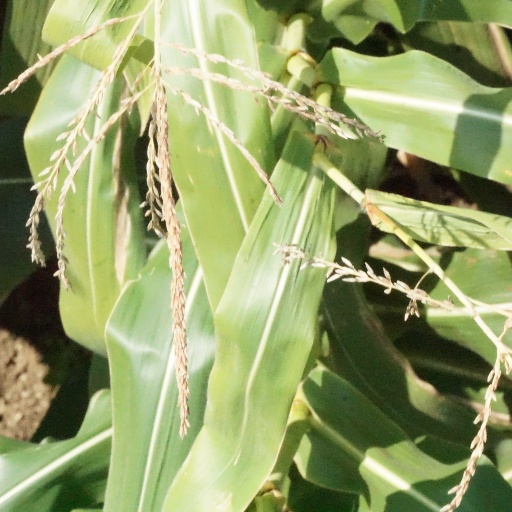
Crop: maize; corn